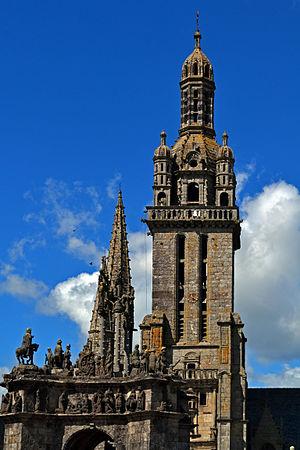
Enclos paroissial de Pleyben (Finistère)